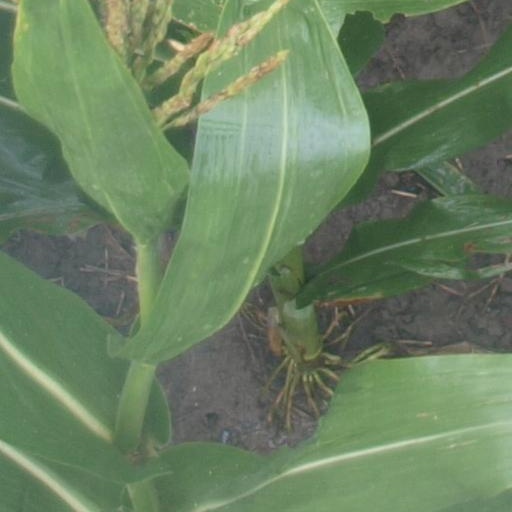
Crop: maize; corn